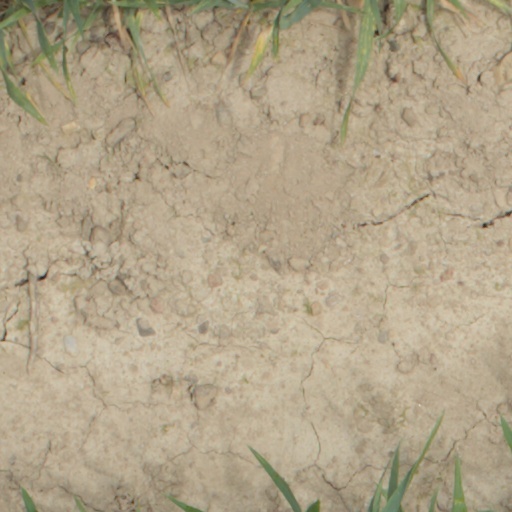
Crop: wheat